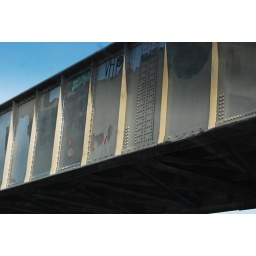
a train bridge over the 101